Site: brandenburg
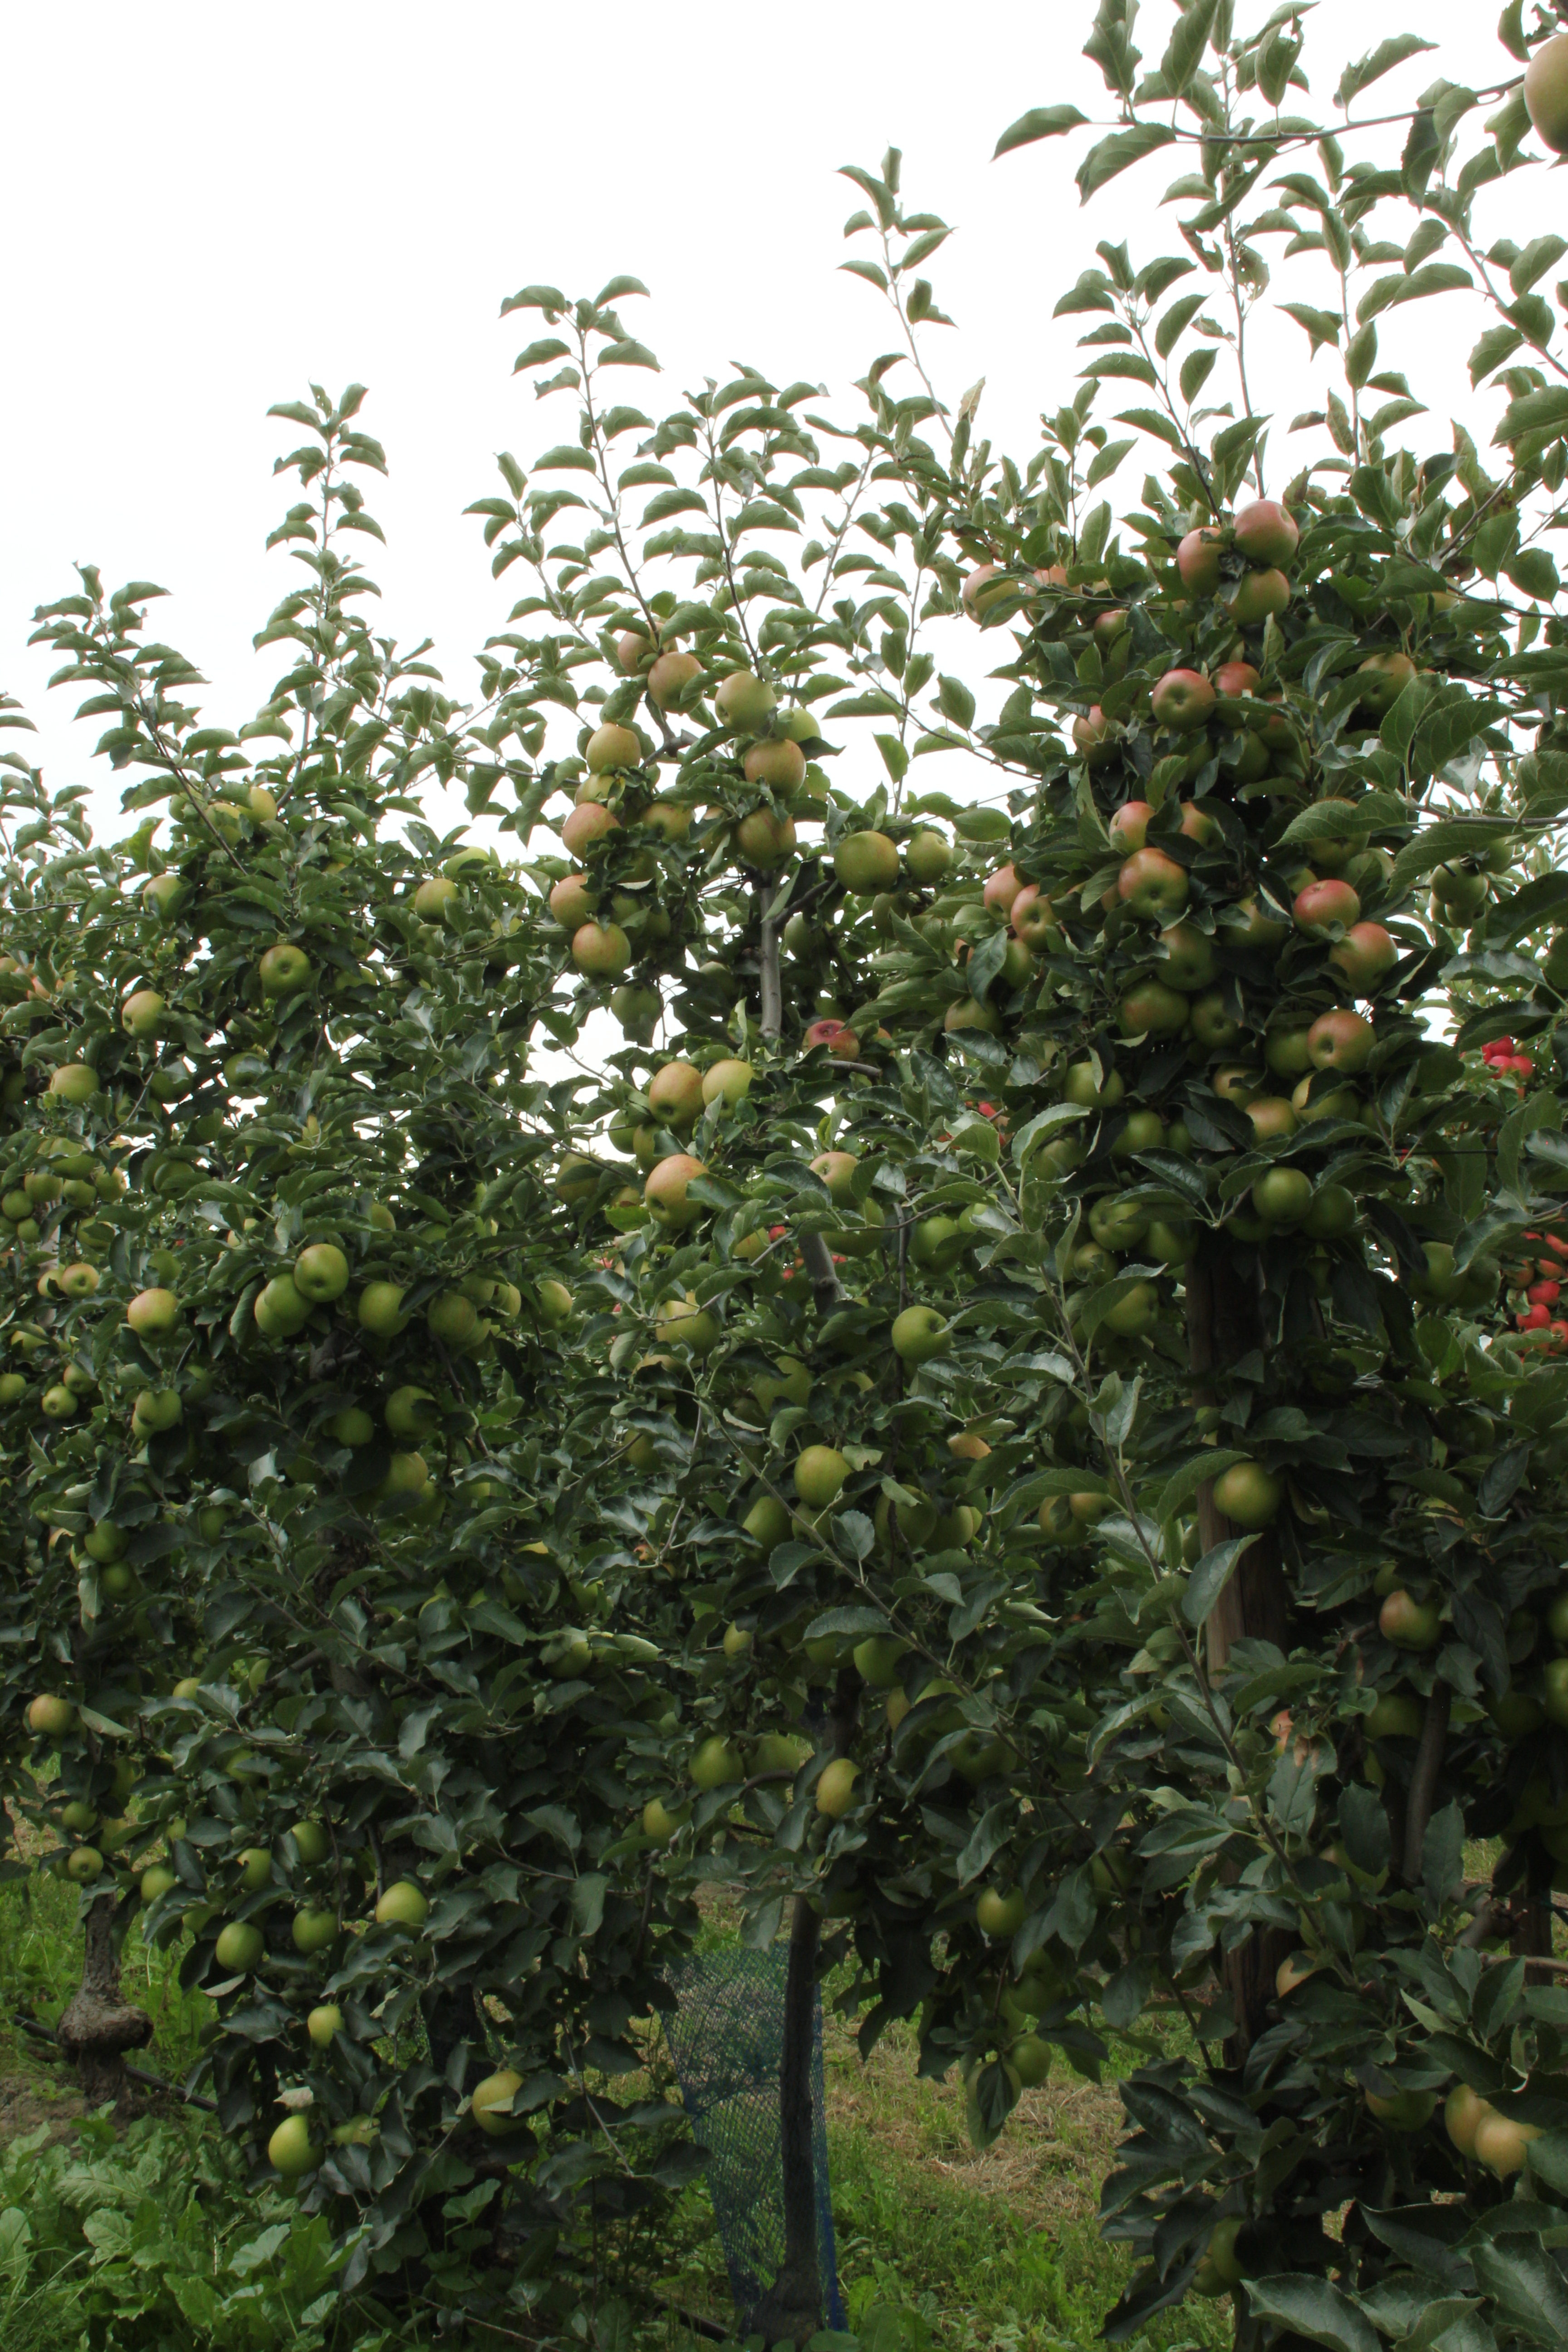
Growth stage (BBCH 87): Maturity of fruit and seed